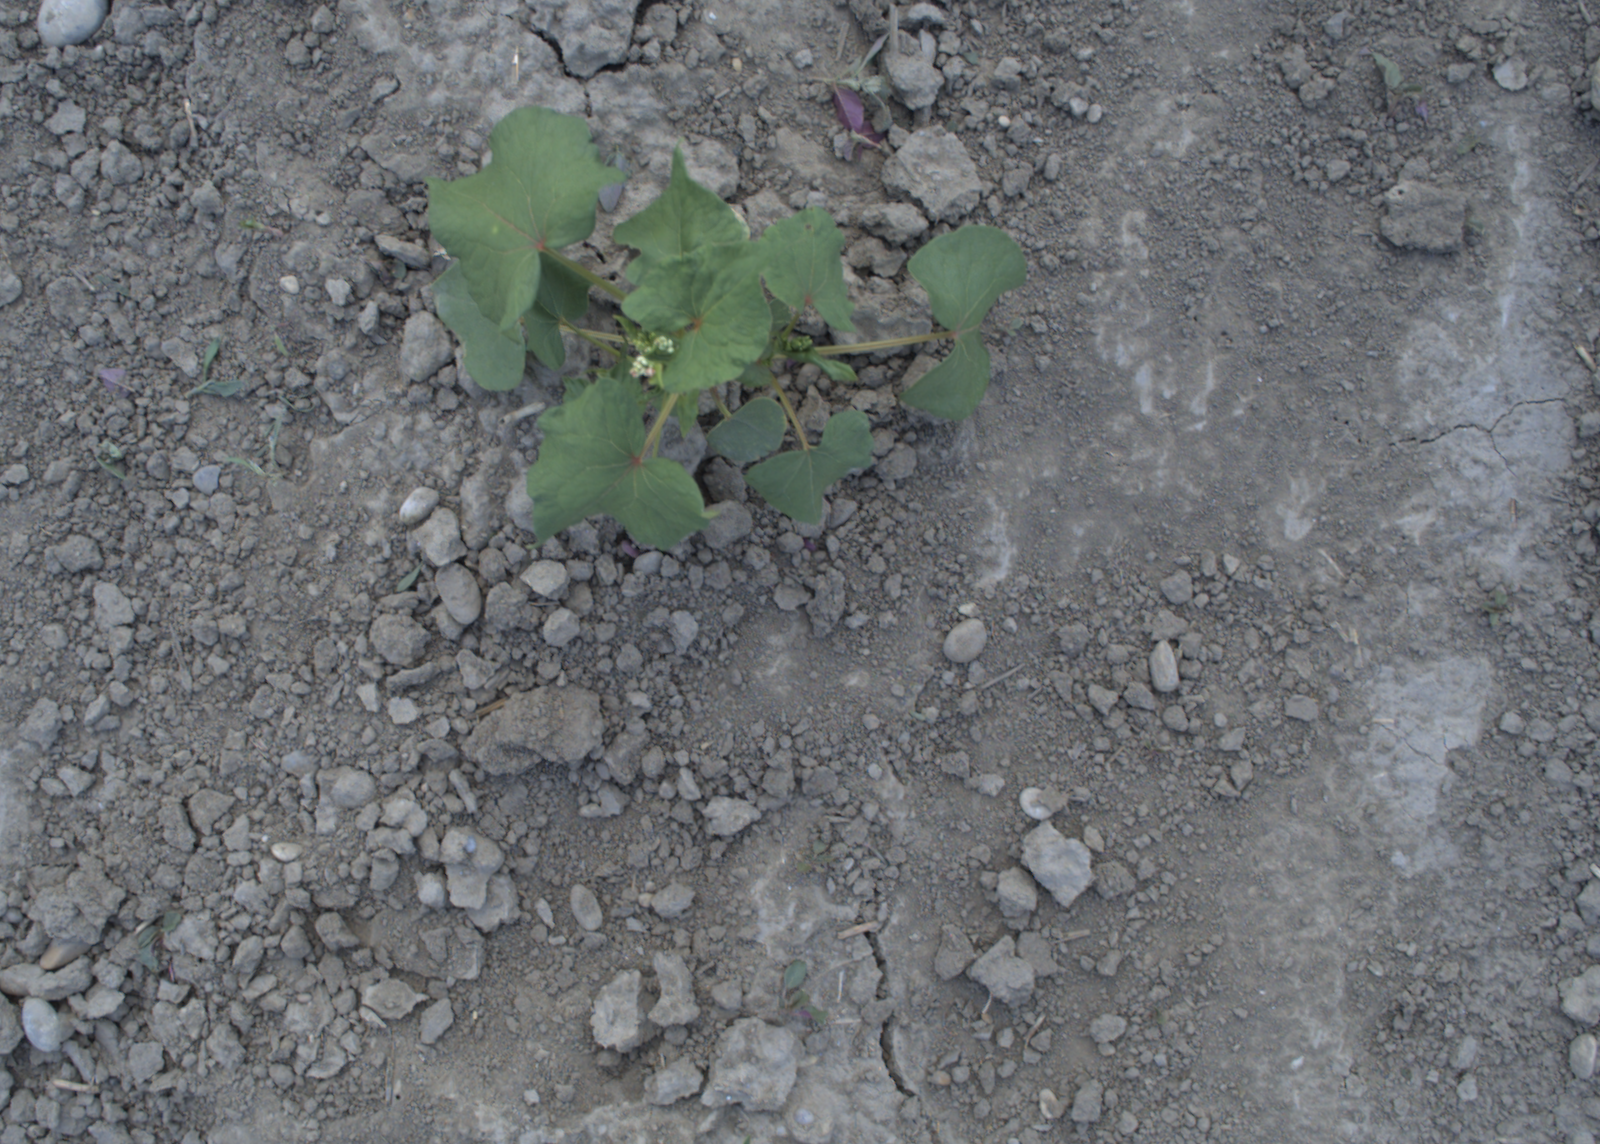
Capture date: 10.06.2021 14:17:18
Weather: sunny
Wind: light
Seeding date: 27.04.2021
Plant canopy height (mm): 797